Answer in natural language. Consider the 3D positions of the objects in the scene and not just the 2D positions in the image. Is the centerpoint of  light blue colour dresser birkeland at a higher height than Doorway? Choose between the following options: yes or no
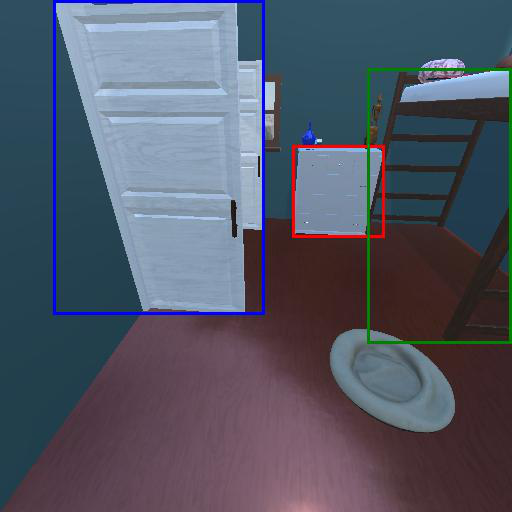
<answer>yes</answer>